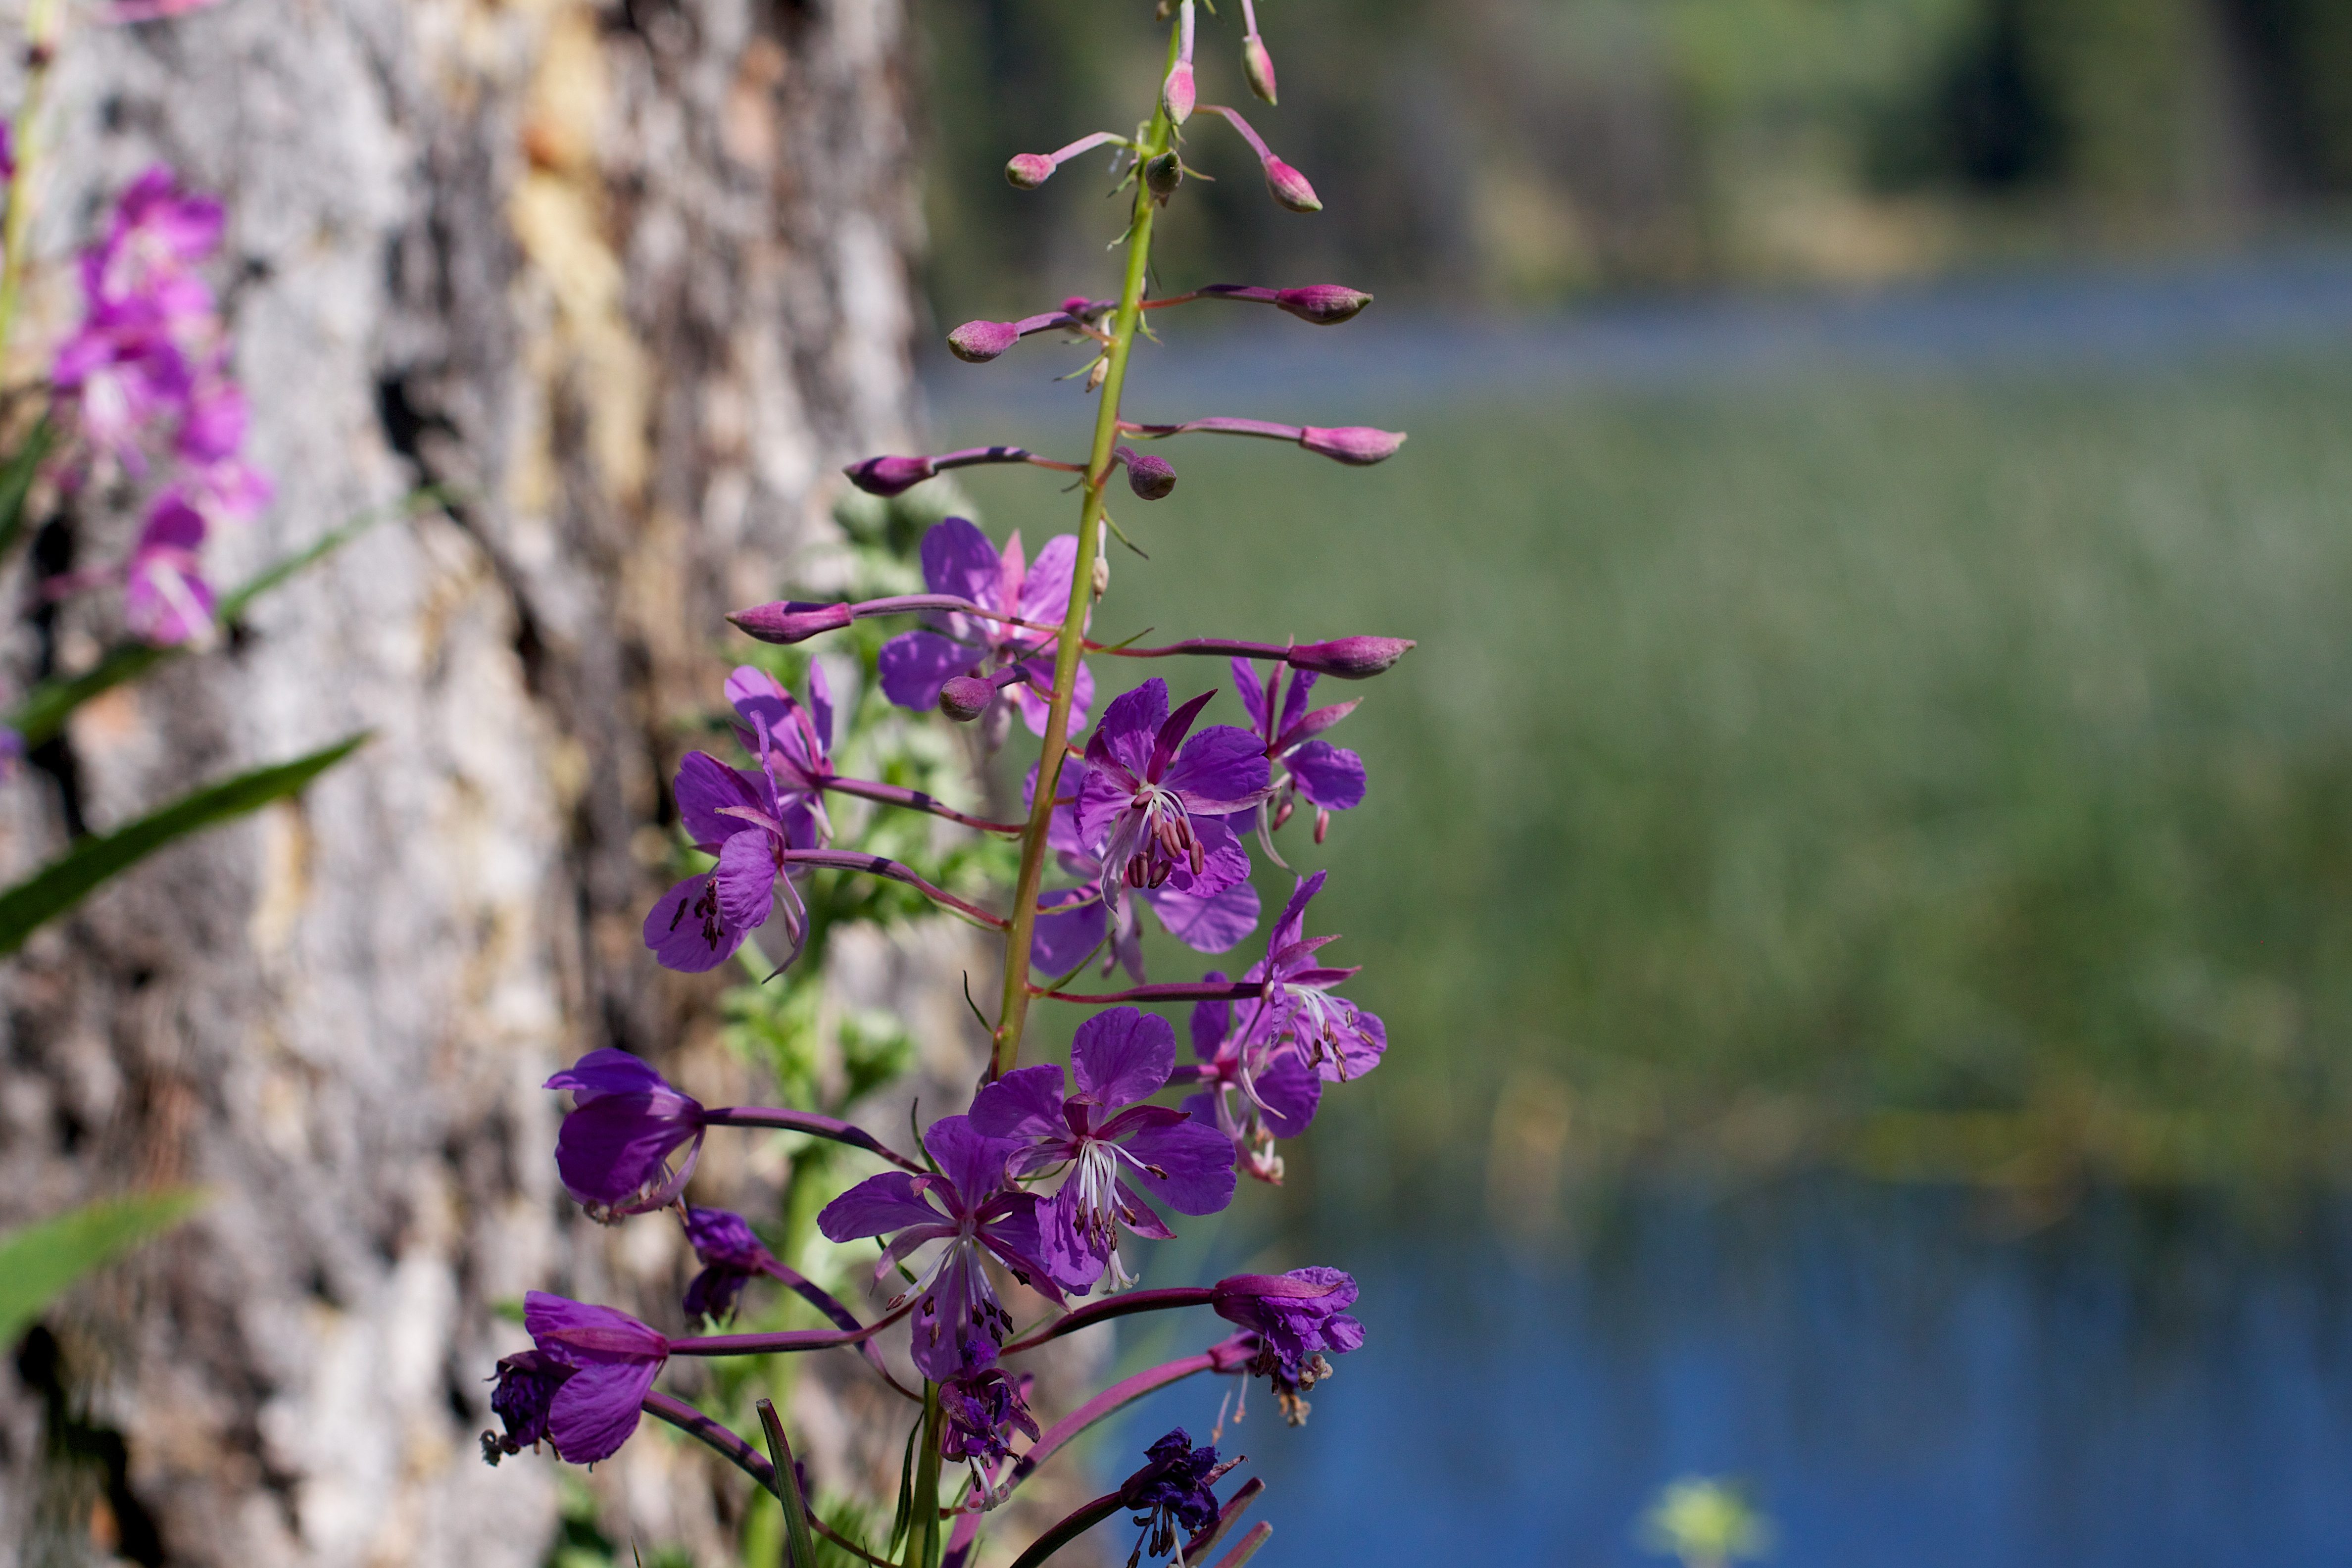
nature, blossom, plant, meadow, flower, herb, botany, garden, flora, wildflower, odyssey, flowering plant, land plant